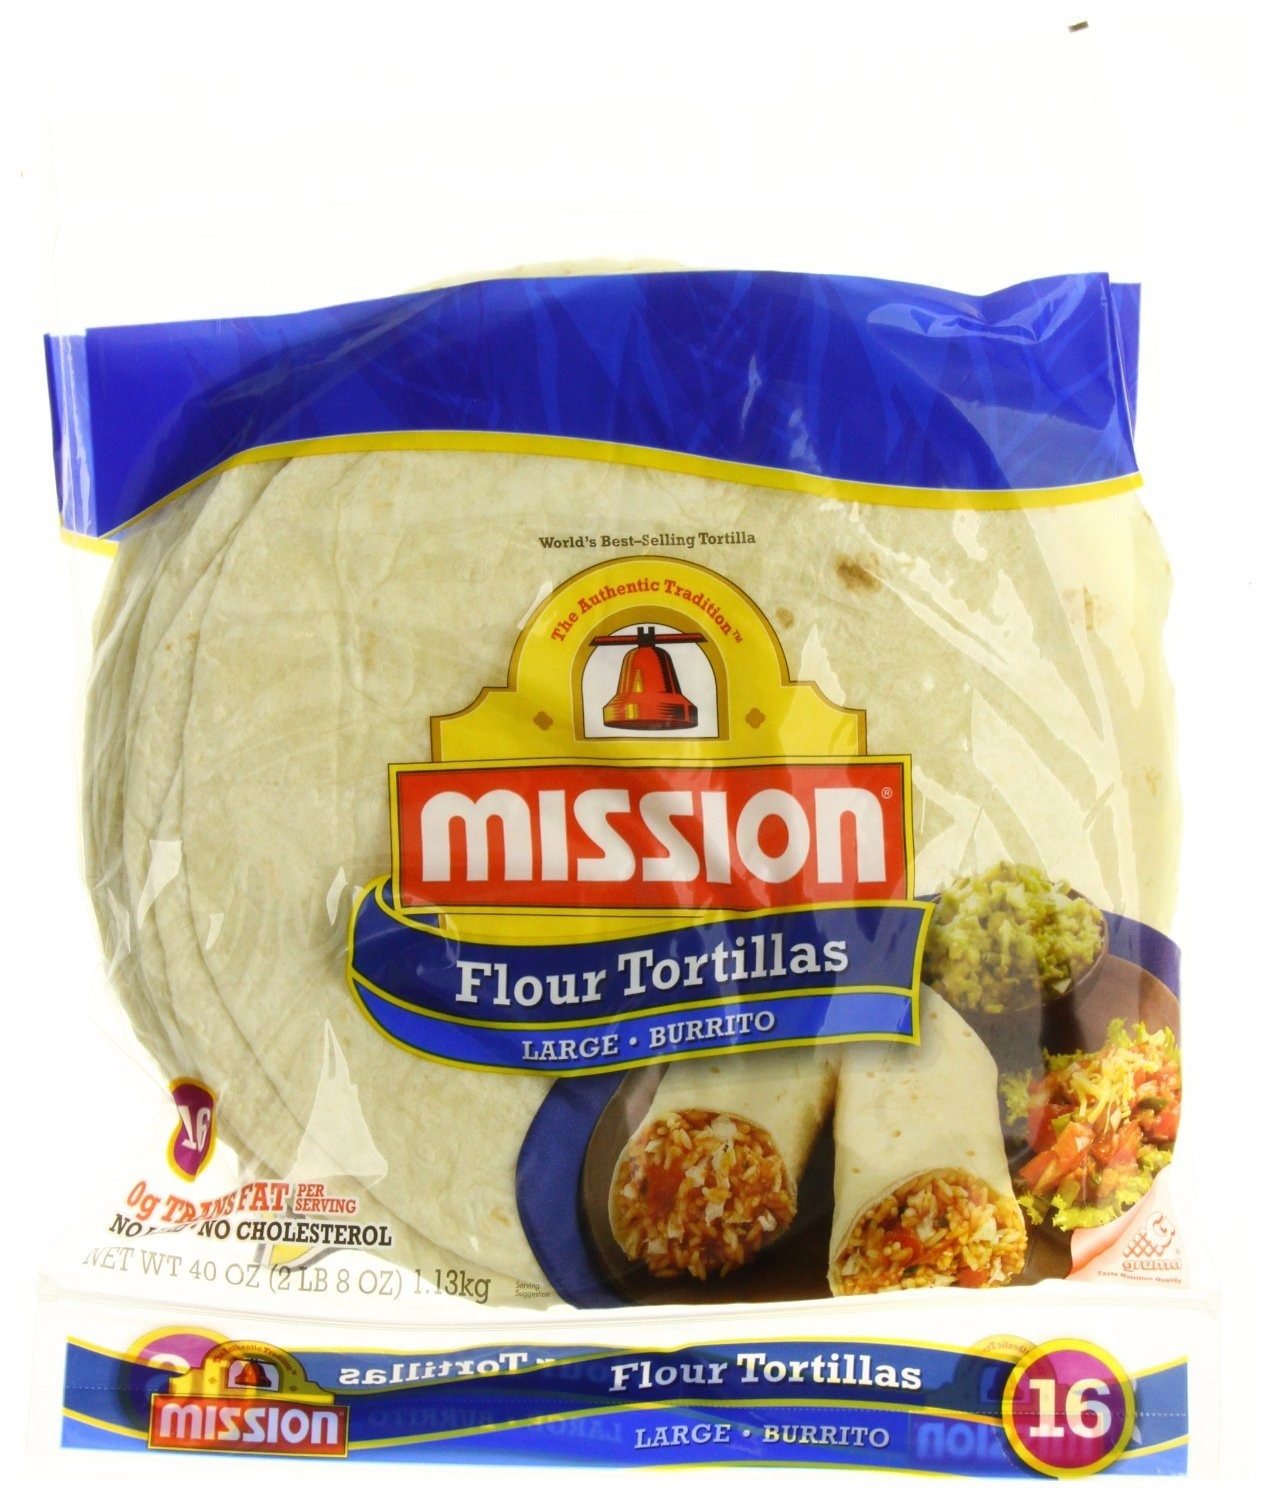
Item Name: Mission, Large Burritos Size, Flour Tortillas, 16 Count, 40oz Bag (Pack of 2)
Bullet Point 1: Mission
Bullet Point 2: Flour Tortillas
Bullet Point 3: Large Sized Burrito Style
Bullet Point 4: 16 Count, 40oz Bag
Bullet Point 5: Pack of 2
Product Description: Mission, Large Burritos Size, Flour Tortillas, 16 Count, 40oz Bag (Pack of 2)
Value: 2.0
Unit: Count

Price: 6.08